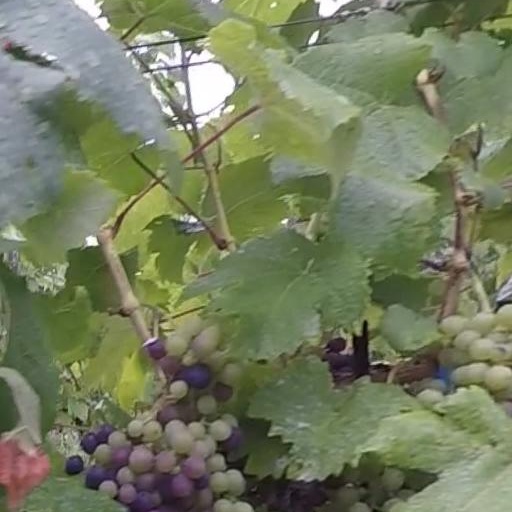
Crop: grape